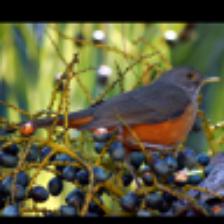
Label: NonHuman